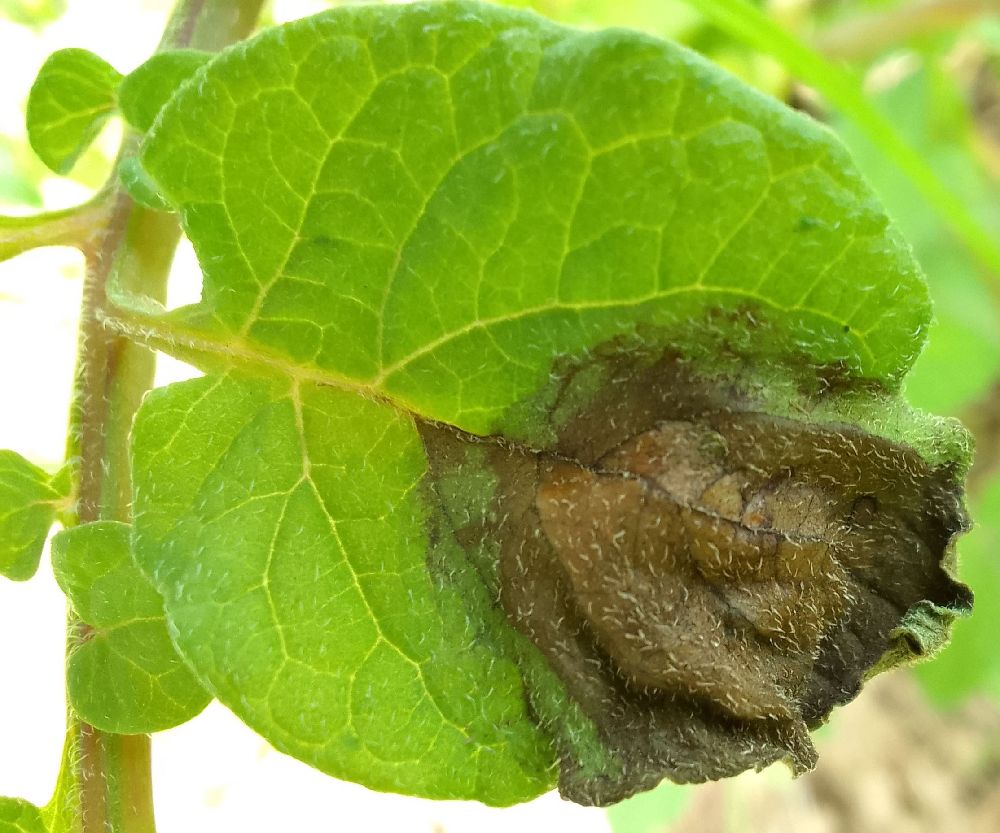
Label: Late blight